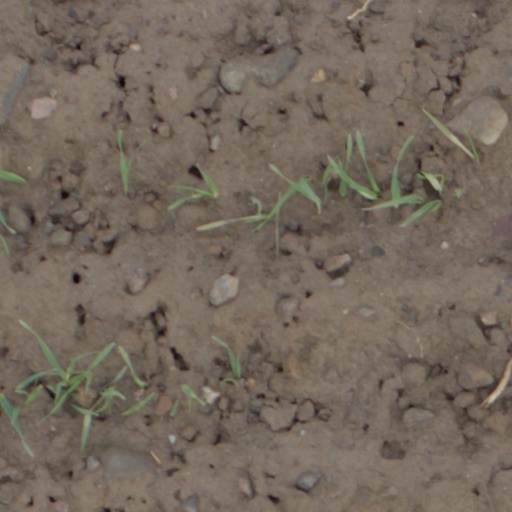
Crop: wheat